The Diary of a Nobody

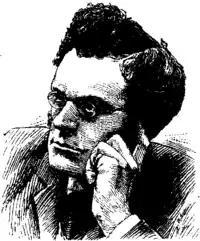
A drawing of a man of intellectual appearance

By 1910 the "Diary" was beginning to achieve a reputation in London's literary and political circles. In his essay "On People in Books", published earlier that year, the writer and humourist Hilaire Belloc hailed the "Diary" as "one of the half-dozen immortal achievements of our time ... a glory for us all". Among others who recorded their appreciation of the work were Lord Rosebery, the former prime minister, who told Arrowsmiths that he thought he had "purchased and given away more copies than any living man ... I regard any bedroom I occupy as unfurnished without a copy of it". Another essayist-cum-politician who added his tribute was Augustine Birrell, who in 1910 occupied the cabinet post of Chief Secretary for Ireland. Birrell wrote that he ranked Charles Pooter alongside Don Quixote as a comic literary figure, and added a note of personal pride that one of the characters in the book—"an illiterate charwoman, it is true"—carried his name. Arrowsmiths printed these appreciations as prefaces in the 1910 and subsequent issues. The 1910 edition proved immediately popular with the reading public, and was followed by numerous reprintings. In its review of this edition "The Bookman" critic wrote of Charles Pooter: "You laugh at him—at his small absurdities, his droll mishaps, his well-meaning fussiness; but he wins upon you and obtains your affection, and even your admiration, he is so transparently honest, so delightfully and ridiculously human".